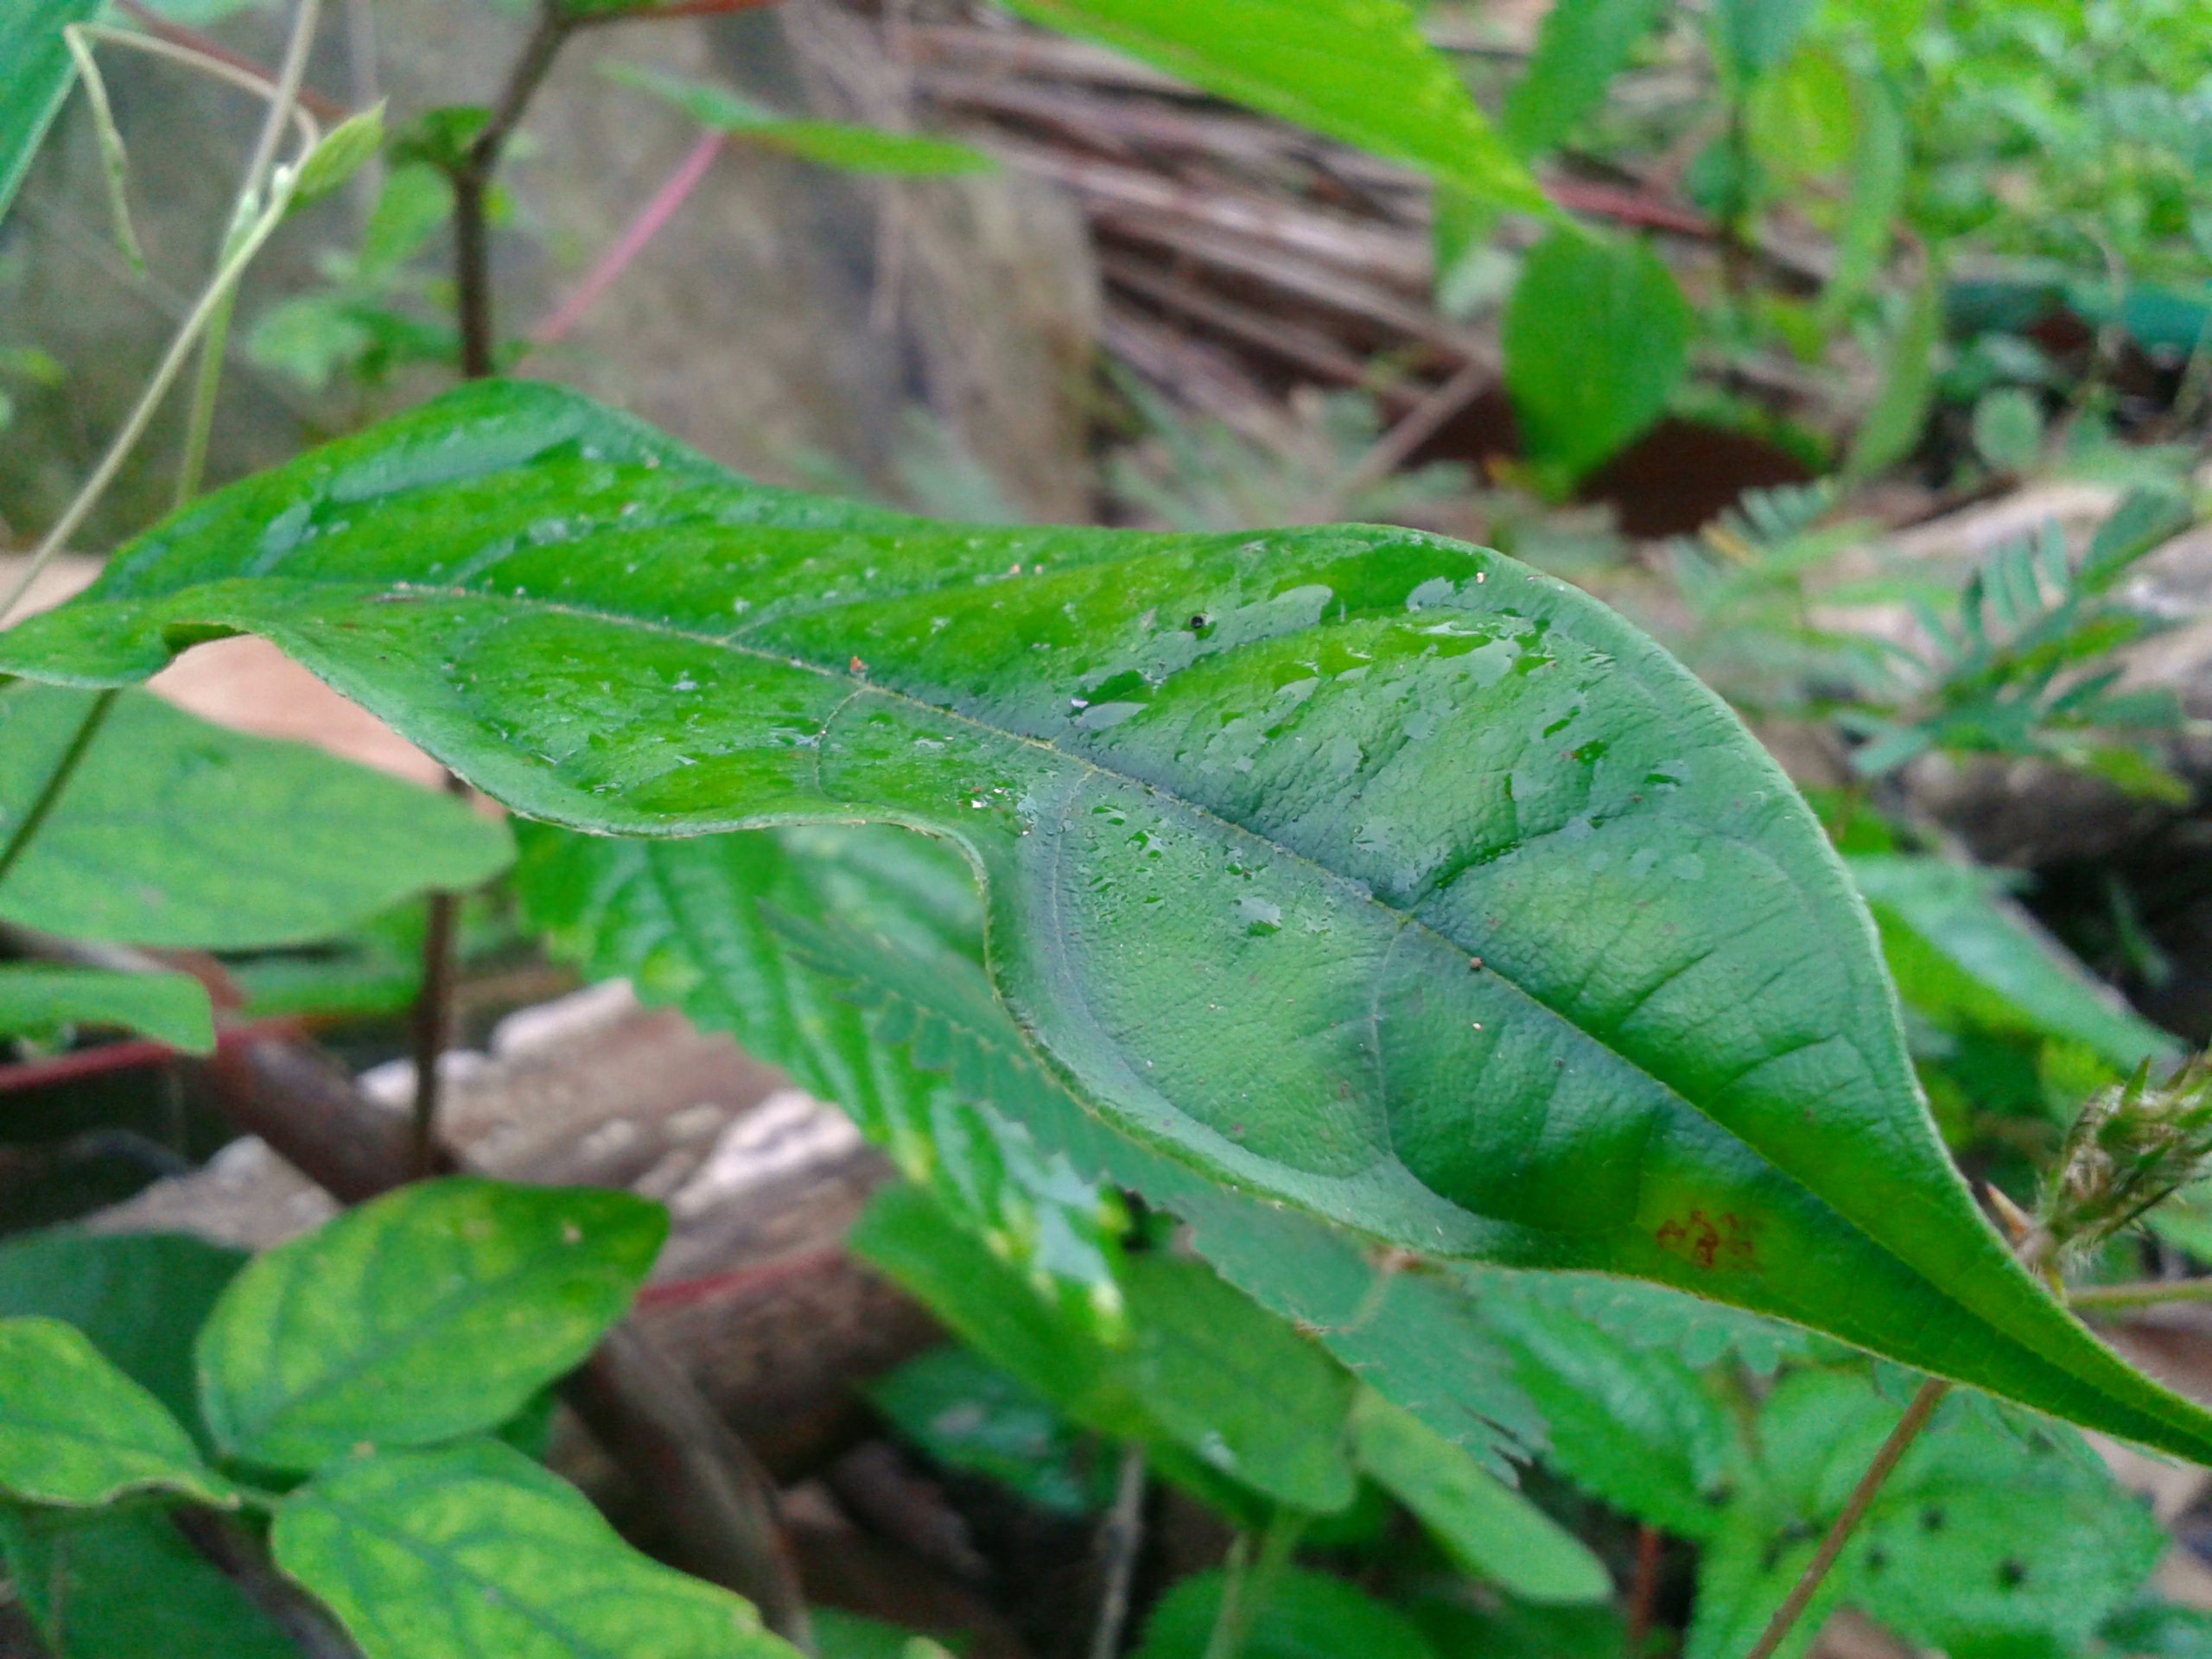
green, leaf, flower, plant, flowering plant, terrestrial plant, plant pathology